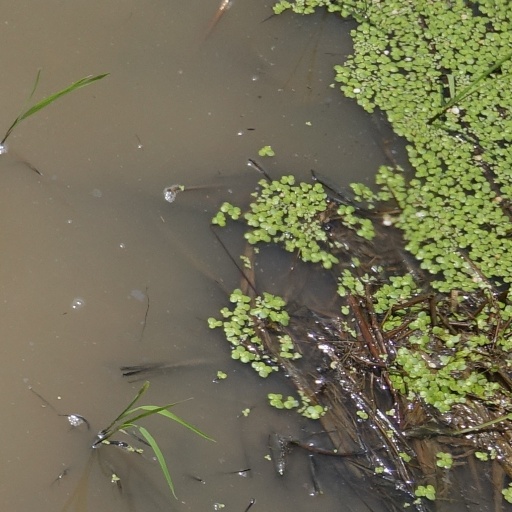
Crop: rice